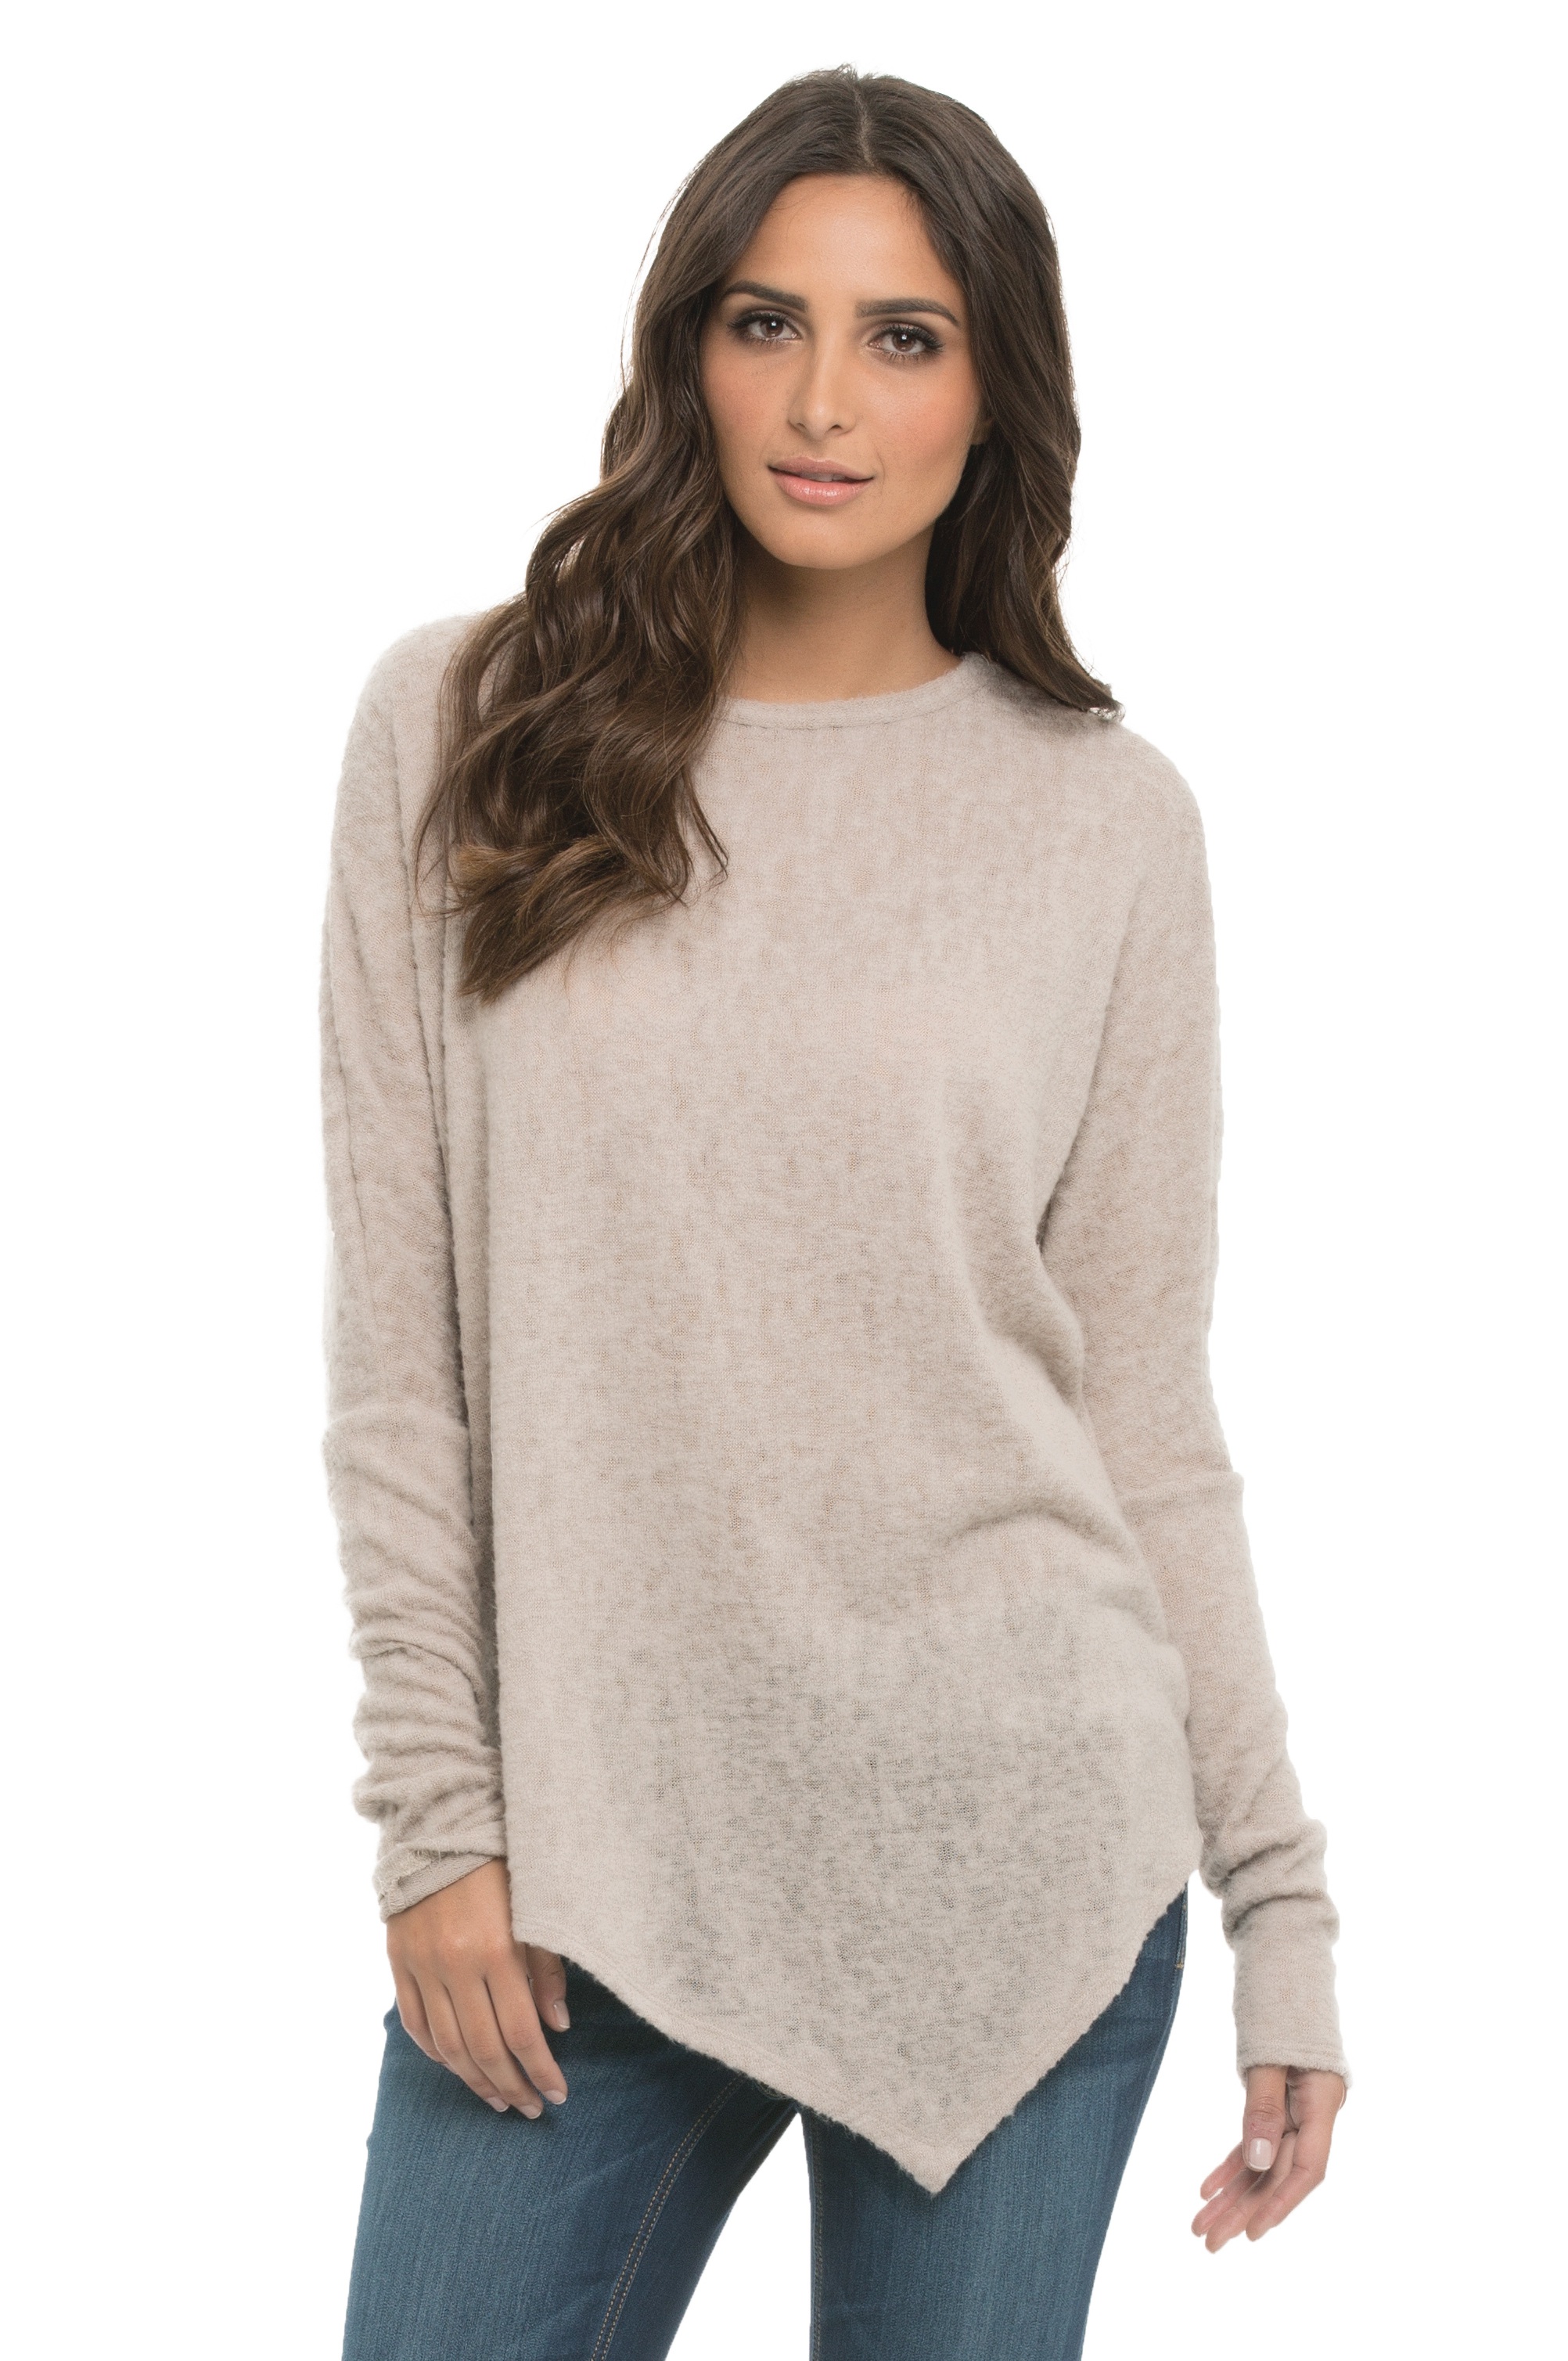
woman, female, standing, fashion, clothing, outerwear, wool, sweater, collar, caucasian, textile, beige, neck, beauty, beautiful, pocket, sleeve, t shirt, long sleeved t shirt